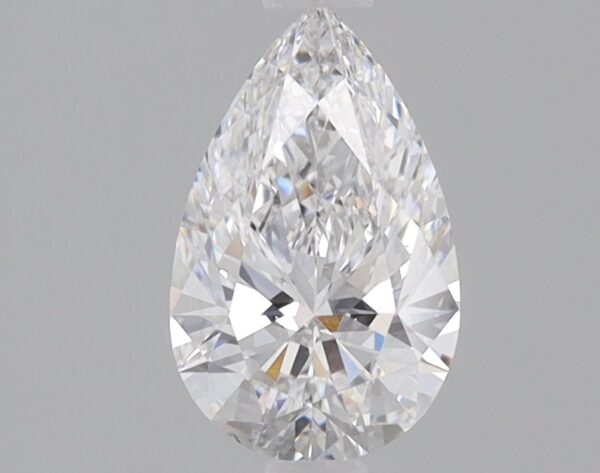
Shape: pear
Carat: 0.81
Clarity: VS1
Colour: E
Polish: EX
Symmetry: EX
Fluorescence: NONE
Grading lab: IGI
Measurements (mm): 8.49 x 5.3 x 3.2